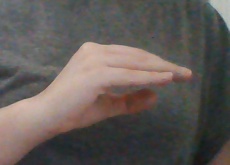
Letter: jeem